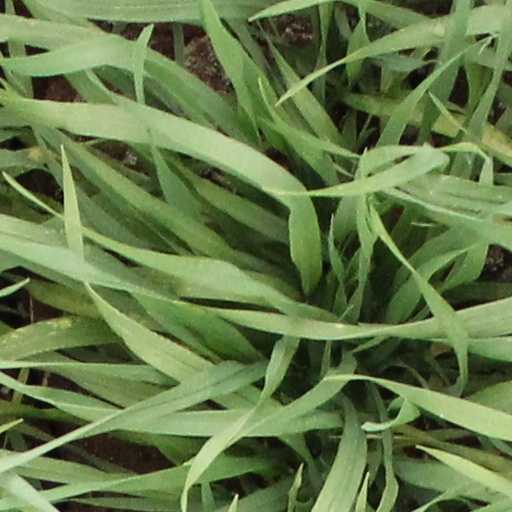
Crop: wheat